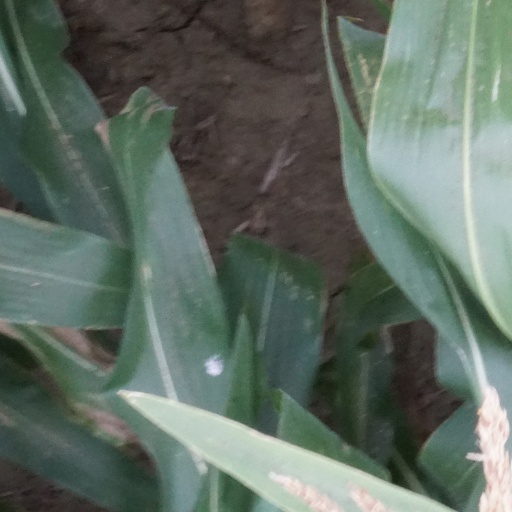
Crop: maize; corn